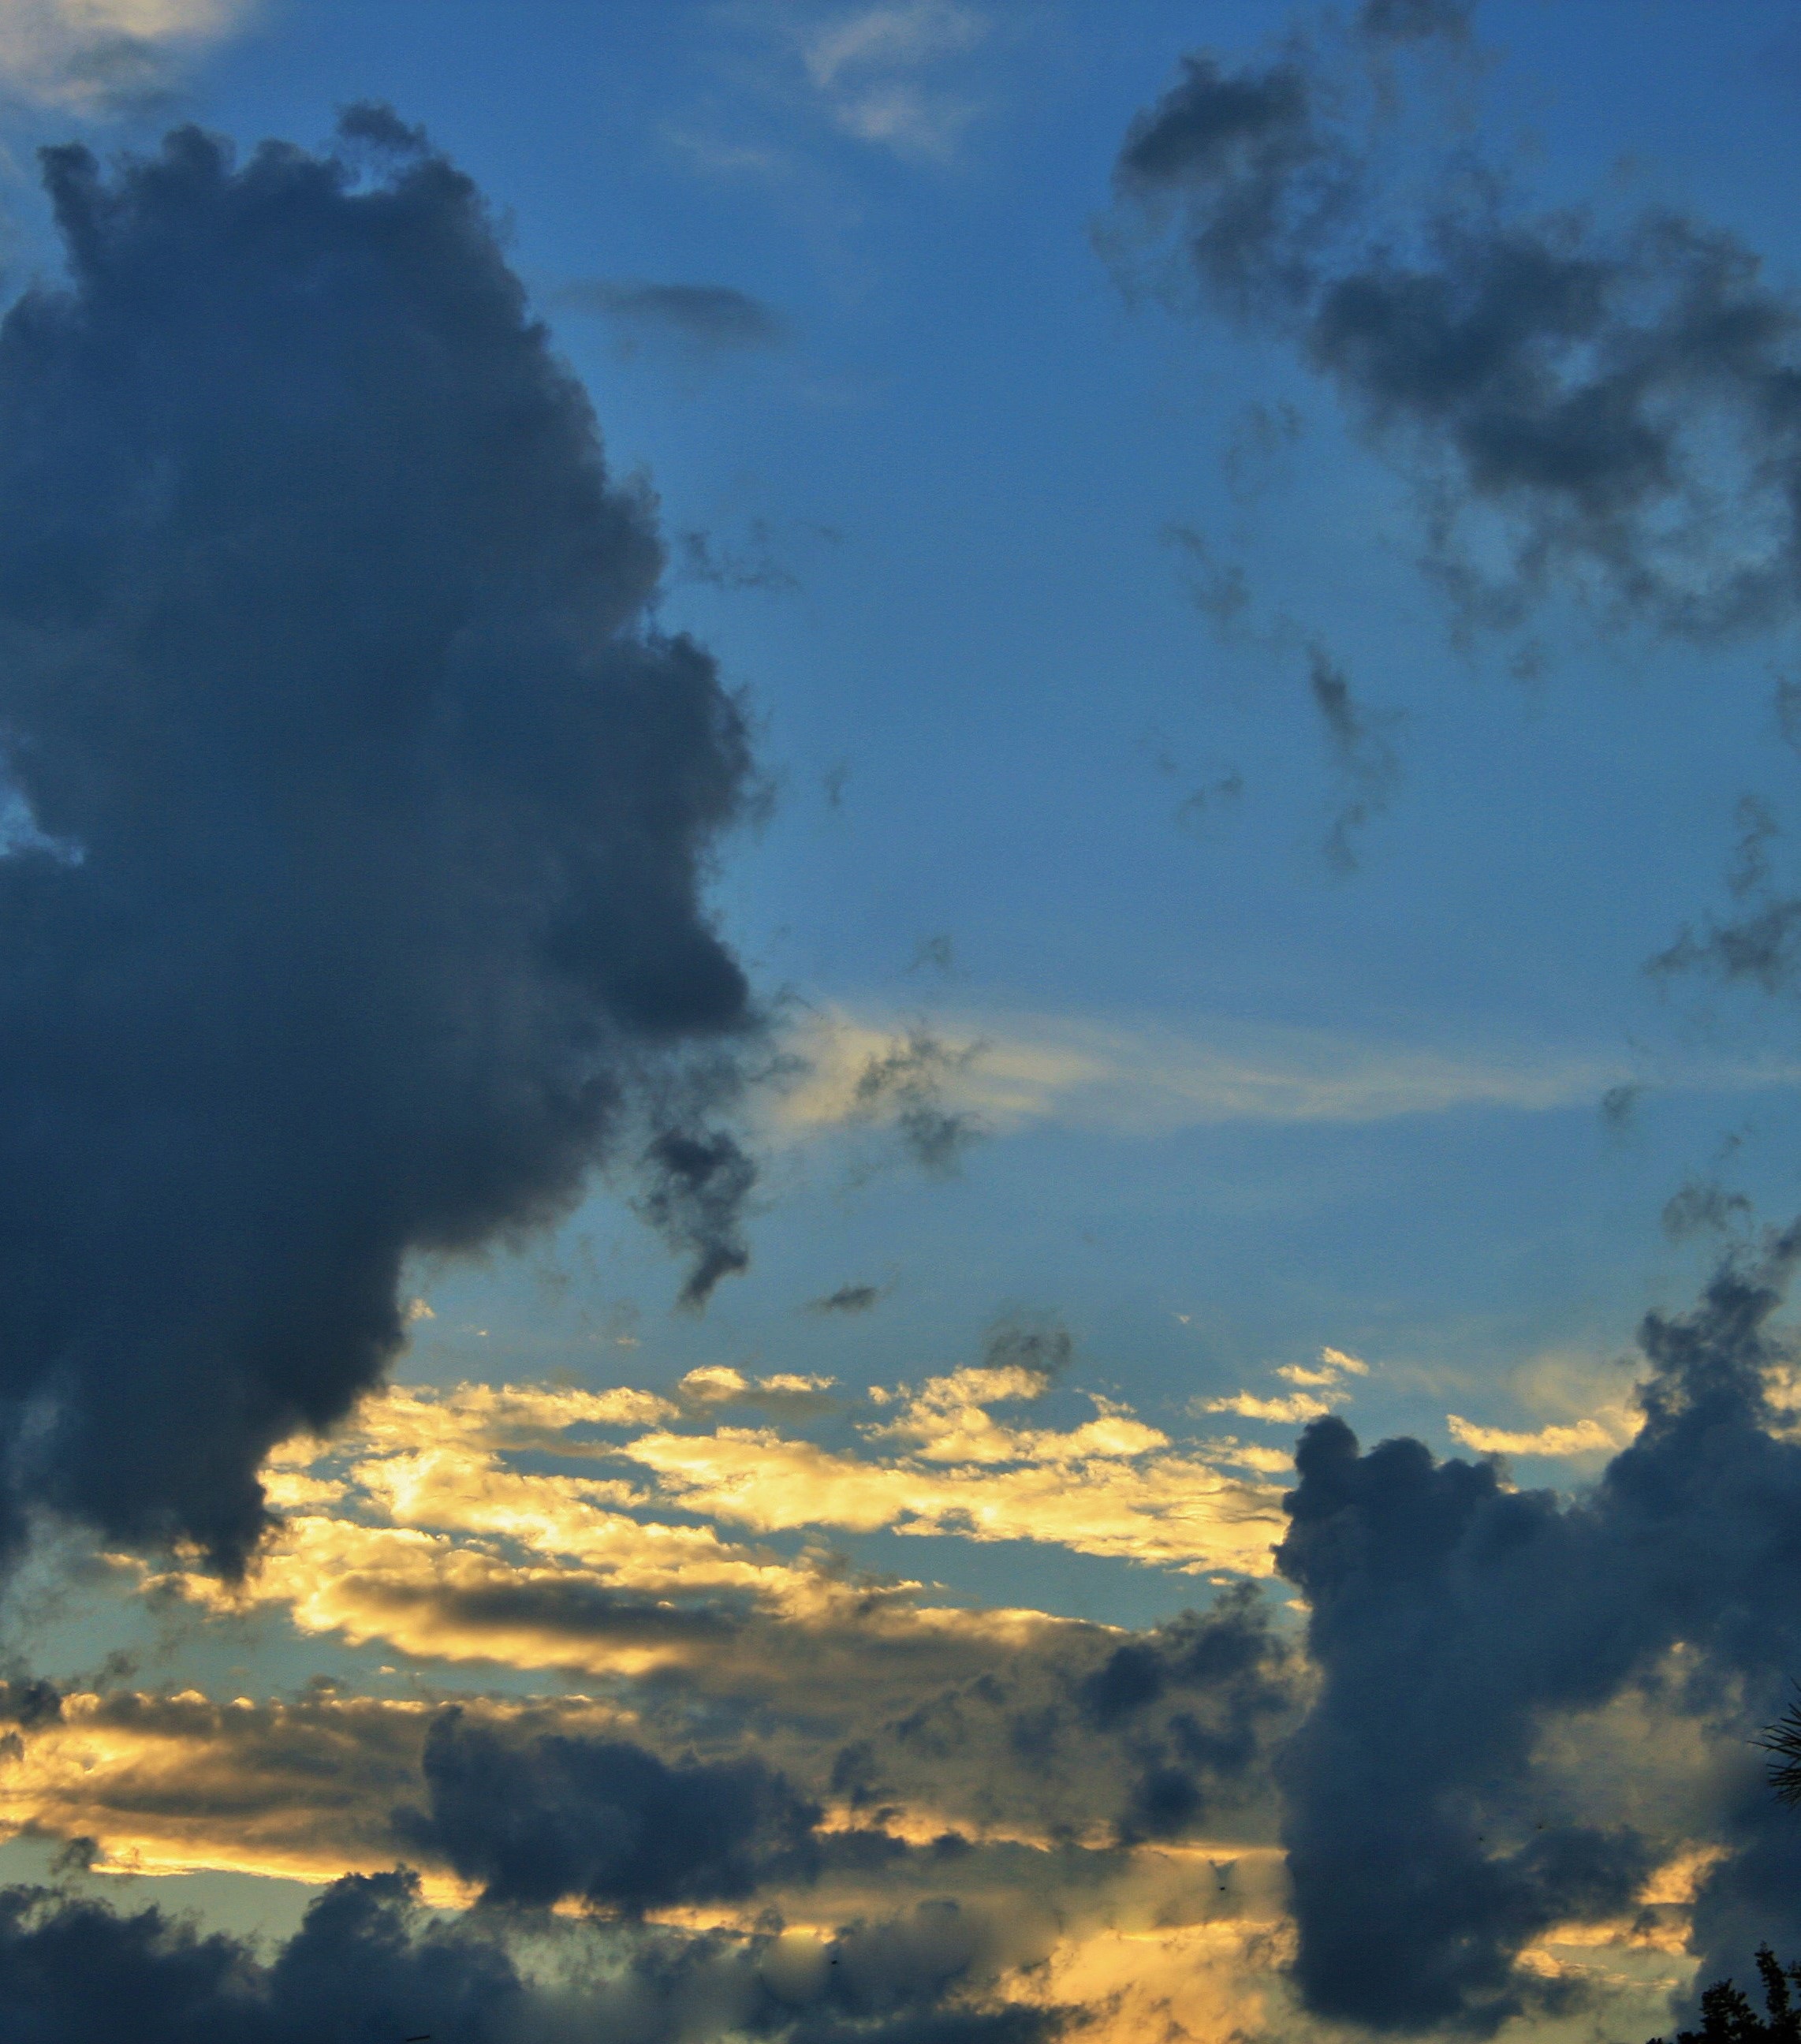
horizon, cloud, sky, sunrise, sunset, sunlight, morning, dawn, atmosphere, dusk, evening, cumulus, glow, clouds, shimmer, afterglow, meteorological phenomenon, atmosphere of earth, red sky at morning